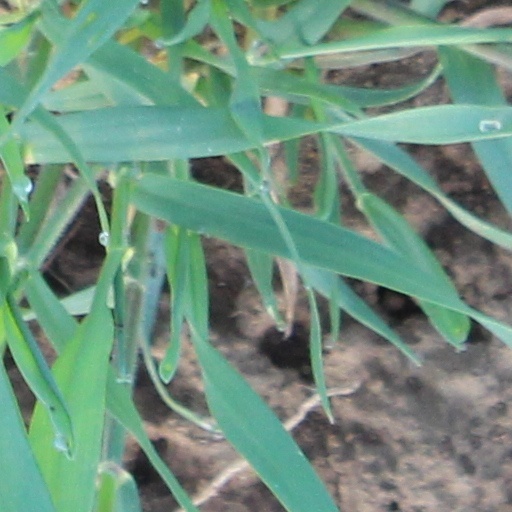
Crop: wheat